Elsie Barlow

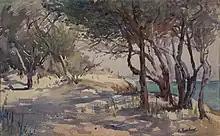
Elsie Barlow (c.1916) "Beaumaris". Watercolour 22.3 x 35.3 cm. winner 'Best Seascape' (watercolour) at the First Australian Exhibition of Women's Work 1907. Castlemaine Art Museum. Gift of the artist

She had a studio in Collins Street with her sister Dora from 1899 to 1901. Barlow moved to Melbourne in 1916 and Arthur died shortly after. She opened a new studio in the Dunklings Building in Melbourne in 1919, holding an exhibition of 76 paintings and 6 pen drawings in June of that year.